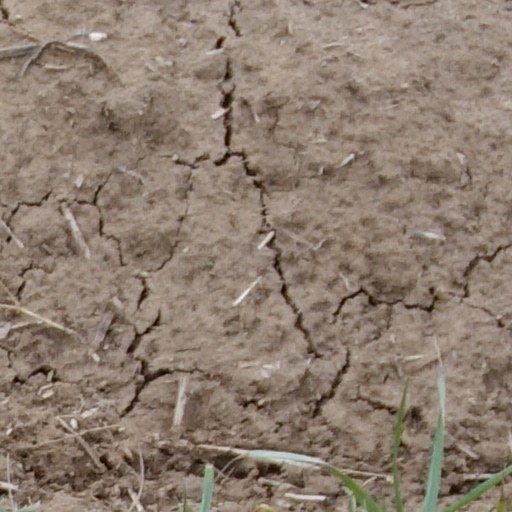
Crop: wheat